Johanna Wattier

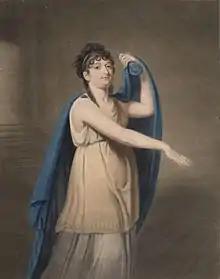
Johanna Cornelia Ziesenis-Wattier in the role of Epicharis for the Amsterdam Stadsschouwburg, by Charles Howard Hodges, 1805

Johanna Cornelia Wattier (Rotterdam, 13 April 1762 - Voorburg, 23 April 1827) was an 18th-century actress from the Northern Netherlands, known for her performances in Amsterdam. She made her debut at 15 in 1778 in Rotterdam and in 1780 at the Stadsschouwburg Amsterdam. After a few years she became the latter's main actress.